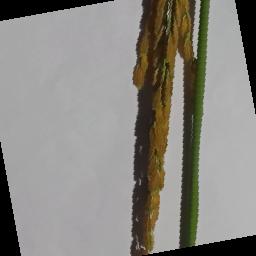
Label: Rice___Neck_Blast